Sky position (RA, Dec in degrees): 338.653, 1.927
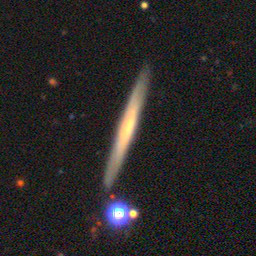
Galaxy morphology: Edge-on Galaxies without Bulge